J.J. Hoag House

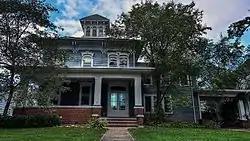

The J.J. Hoag House, also known as The Wheat House, is a historic residence located in Manchester, Iowa, United States. It received its nickname from its association to Hoag who was a grain dealer. The house is a well-preserved example of the mid-19th century Italianate style. The two-story frame structure features a hipped roof capped with a belvedere, bracketed eaves, and ornate window hoods. The front porch and the porte-cochere were added around the turn of the 20th century. The house was listed on the National Register of Historic Places in 1976.